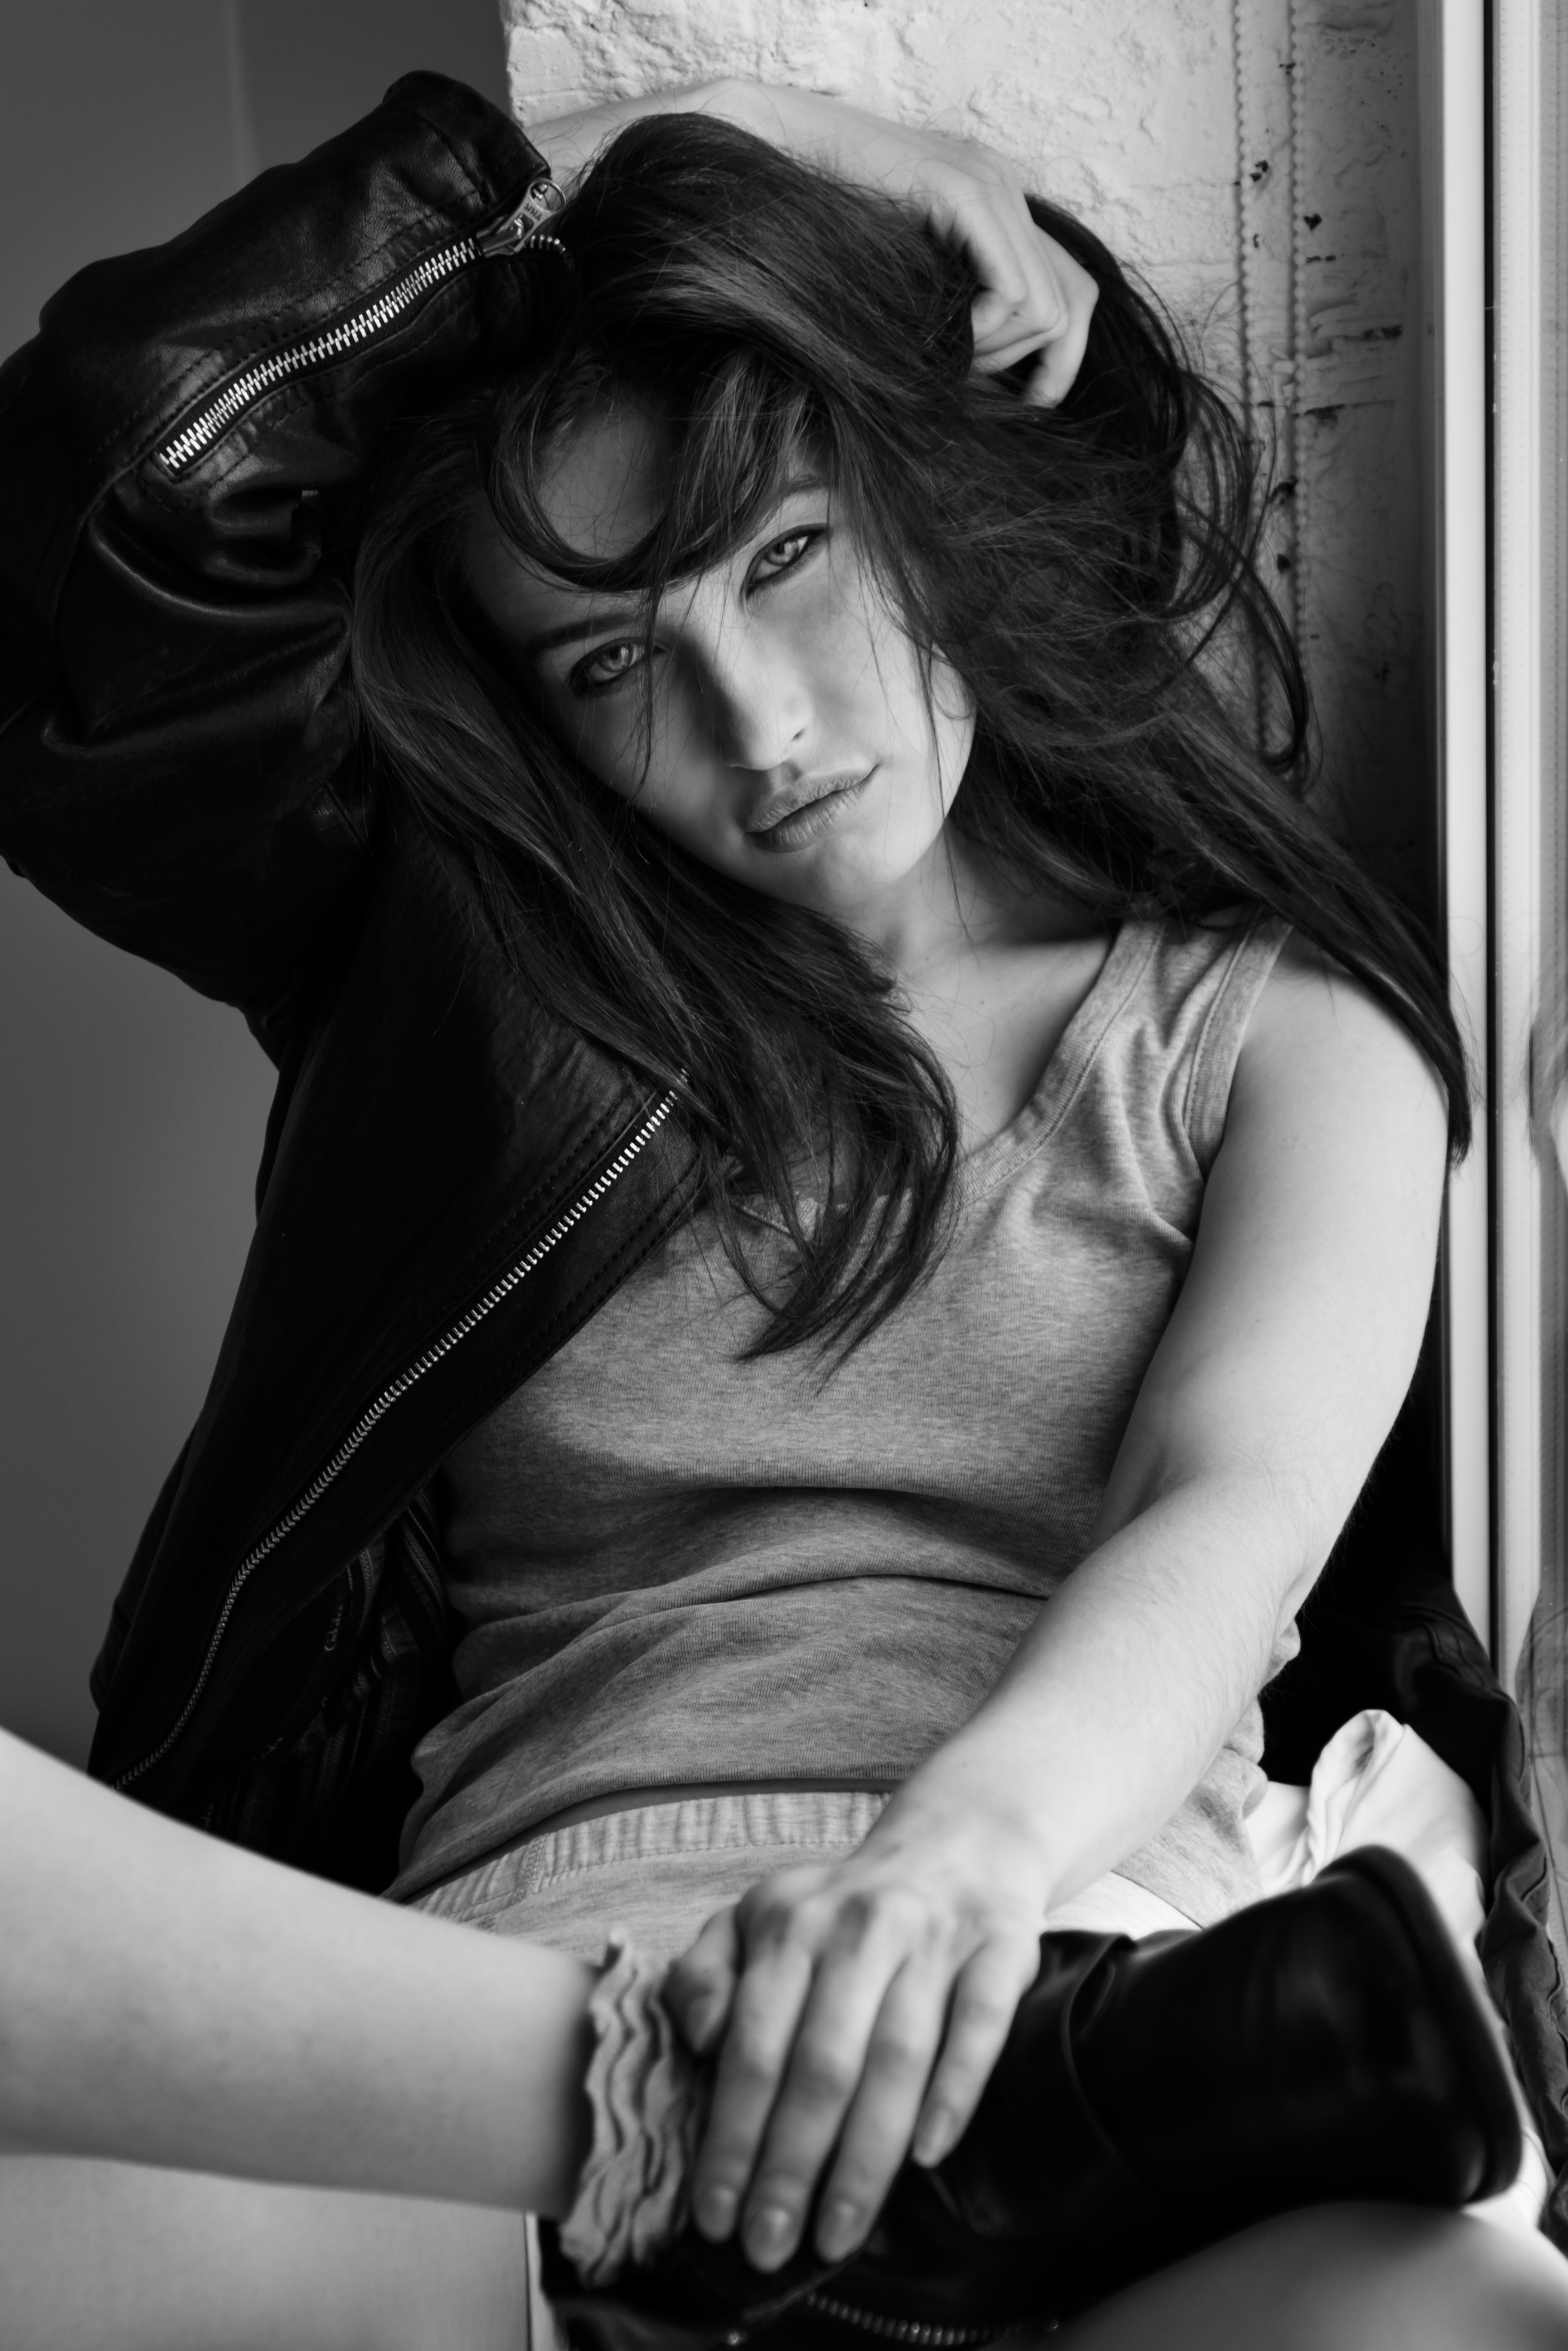
person, shoe, black and white, girl, woman, hair, white, photography, window, brunette, portrait, model, sitting, fashion, black, monochrome, lady, shirt, makeup, photograph, beauty, russian, emotions, photo shoot, leather jacket, monochrome photography, portrait photography, film noir, human positions, art model, supermodel, melungeon